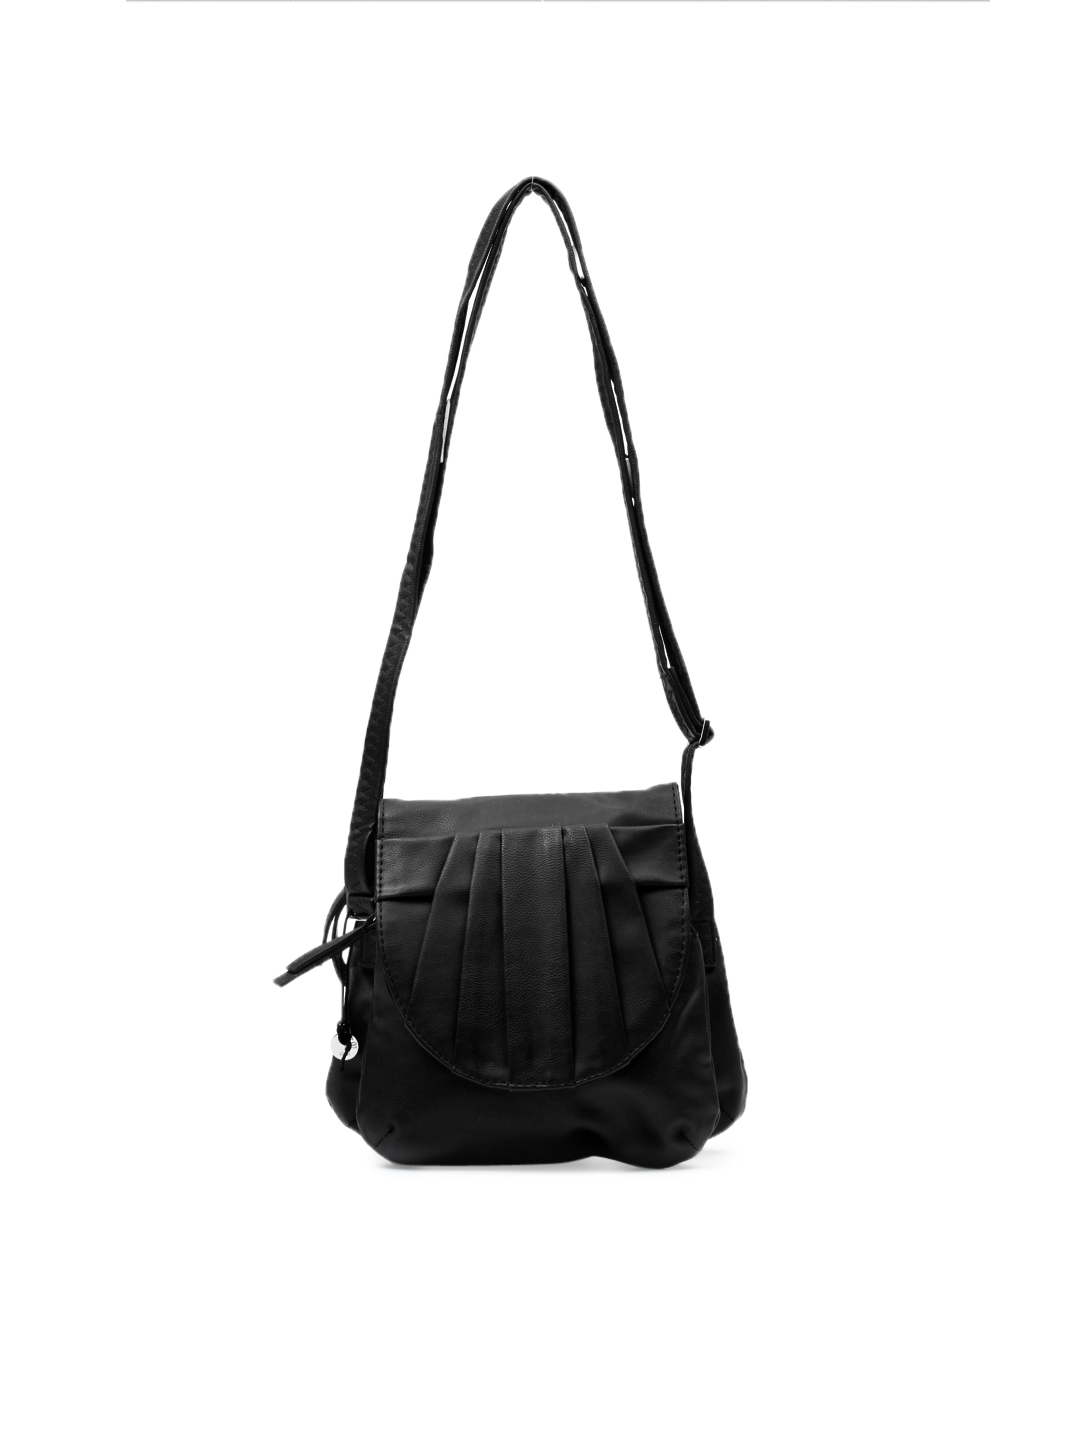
Baggit Women Black Sling Bag
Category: Accessories / Bags / Handbags
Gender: Women
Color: Black
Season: Summer 2012
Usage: Casual